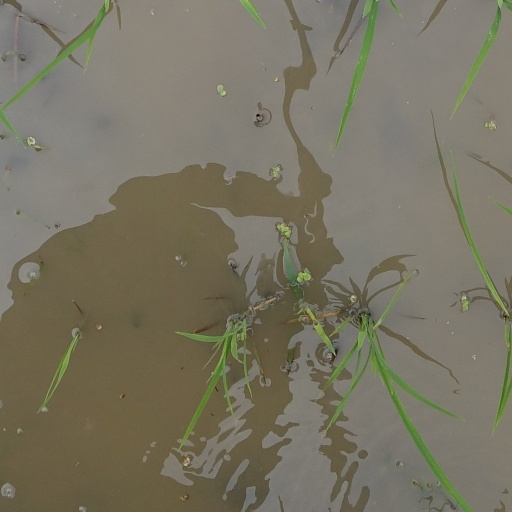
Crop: rice